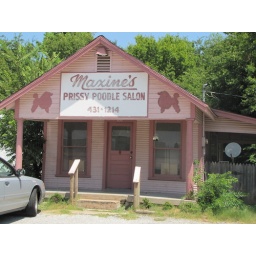
This old pink house is in the old downtown Keller area off of Main Street.